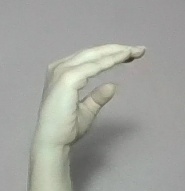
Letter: jeem